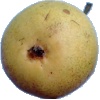
Label: Pear 2